Oswald von Wolkenstein

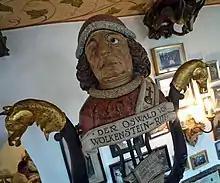
Statue of Oswald von Wolkenstein

After Wilhelm von Starkenberg's capitulation on November 26, 1426, Oswald was the last nobleman feuding with Count Friedrich, and was summoned to the Landtag in Bolzano. Oswald again fled Tyrol, but his flight was discovered. He was apprehended near Wasserburg on Lake Constance, brought back to Tyrol, and imprisoned in Castle Vellenberg (later Castle Sonnenburg) in Innsbruck. Oswald now had no choice but to make peace with Count Friedrich, who forced him to pay Martin Jäger a compensation in exchange for the stolen tithes, and in the process allowed Oswald to acquire full ownership of Castle Hauenstein and its estates. Furthermore, Oswald had to swear to refrain from any contact with nobles from outside Tyrol unless sanctioned by Count Friedrich.